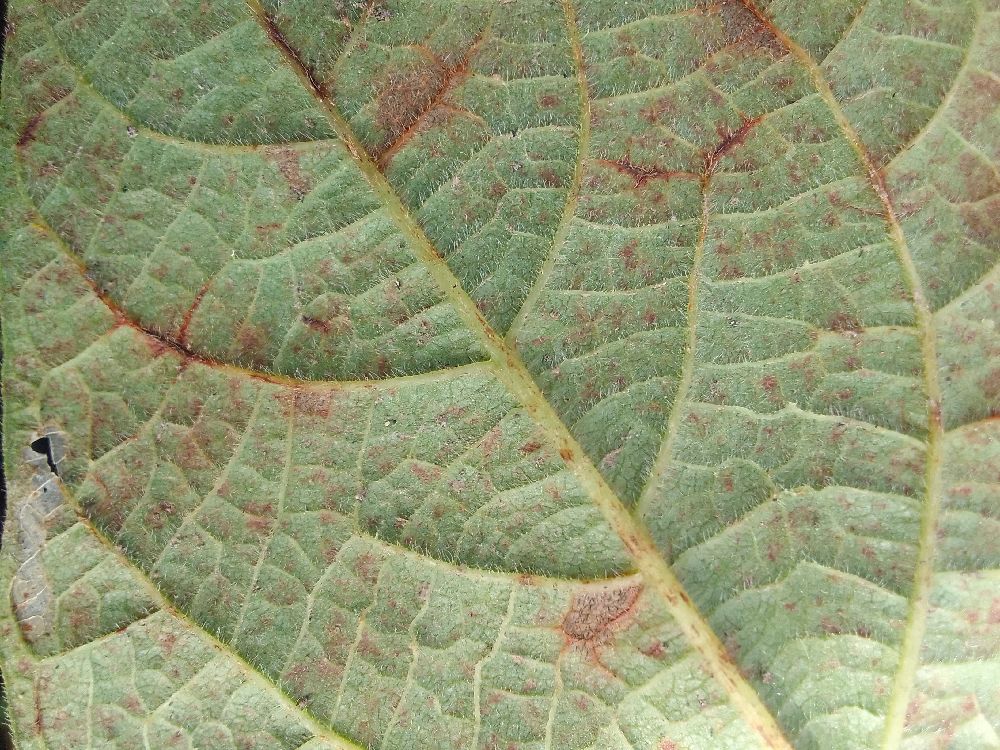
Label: anthracnose